Maximilian I of Mexico

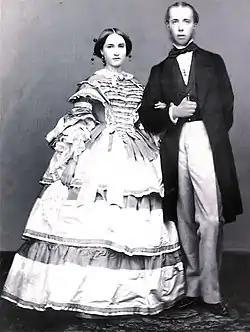
"Charlotte and her fiancé Maximilian" by Louis-Joseph Ghémar (1857).

In May 1856, Franz Joseph asked Maximilian to return from Paris to Vienna, stopping on the way at Brussels, in order to visit the King of the Belgians, Leopold I. On 30 May 1856, he arrived in Belgium where he was received by Prince Philippe, younger son of King Leopold. He was accompanied by the Belgian princes, visiting the cities of Tournai, Kortrijk, Bruges, Ghent, Antwerp, and Charleroi. In Brussels, Maximilian met the only daughter of the king and the late queen Louise of Orleans, Charlotte of Belgium, and romance blossomed. Leopold I, upon becoming aware of the couple's feelings advised Maximilian to propose. From the Belgian viewpoint, the marriage was highly advantageous, since the nation was newly established and could benefit from ties to the Great Powers. Having been unlucky in love twice before, Maximilian's marriage to the daughter of a reigning European monarch was suitable and would seem to be a happy conclusion to his bachelorhood. Maximilian proposed and was welcomed into the Belgian Court. He later remarked on the contrast of the Belgian Palace of Laeken to the splendor of the Imperial Viennese royal residences, not surprising since Belgium was but a small and new kingdom.